Zulia

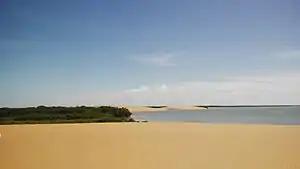
Médanos de Zapara (Zapara Dunes), desert landscape on the island of San Carlos, Zulia State

The Zulia Province declared independence from Spain on January 28, 1821. During the Gran Colombia period, in 1824, it was renamed the “Zulia Department” in honor of the Zulia River. The Constituent Congress of 1824 divided the territory of Colombia into four departments, one of which was Zulia, composed of the provinces of Coro, Mérida, and Maracaibo.